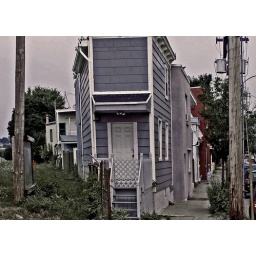
the signal house by the railroad tracks